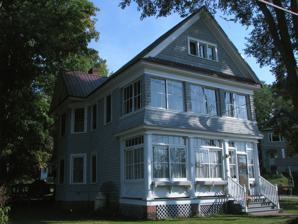
Building: Feisthamel-Edelberg Cottage
Country: United States of America
Year built: 1915
Historic house in New York, United States United States historic place Feisthamel-Edelberg Cottage U.S. National Register of Historic Places Feisthamel-Edelberg Cottage, September 2008 Show map of New York Show map of the United States Location 11 Neil St., Saranac Lake , Harrietstown, New York , U.S. Coordinates 44°19′44″N 74°8′11″W / 44.32889°N 74.13639°W / 44.32889; -74.13639 Area less than one acre Built 1915 Architectural style Colonial Revival MPS Saranac Lake MPS NRHP reference No. 92001420 Added to NRHP November 6, 1992 Feisthamel-Edelberg Cottage is a historic cure cottage located at Saranac Lake in the town of Harrietstown , Franklin County, New York .  It was built about 1915 and is a 2 + 1 ⁄ 2 -story, three- by five-bay frame dwelling clad in wood shingles.  It sits on a brick and concrete foundation and has a cross-gable roof.  It features a 2-story cure porch with Colonial Revival style details. It was listed on the National Register of Historic Places in 1992. References